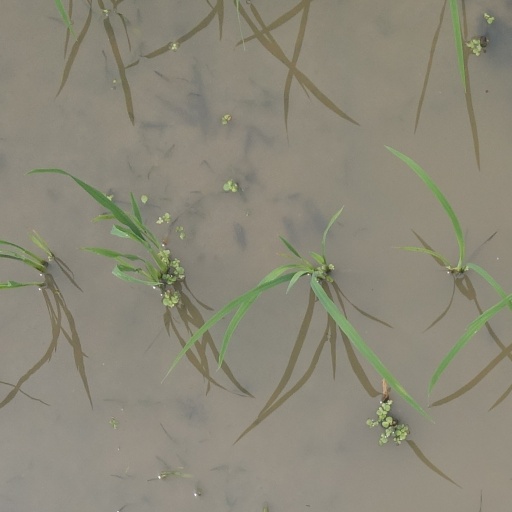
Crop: rice